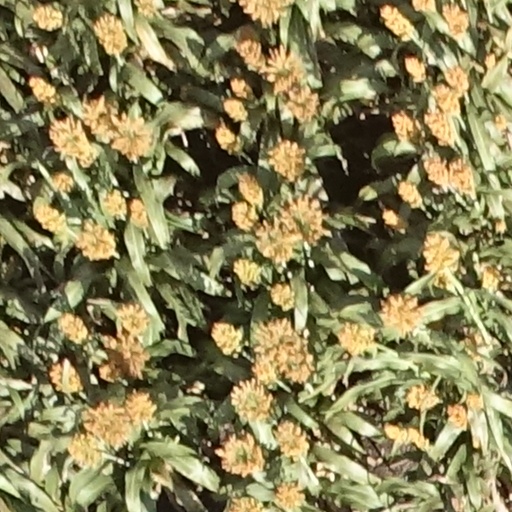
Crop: sorghum